Joint Operations: Typhoon Rising

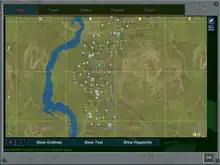
In a separate map screen, the team leader can give orders and set up waypoints.

In the multiplayer setting, the game has five modes, which dictate how gameplay proceeds on any given map: